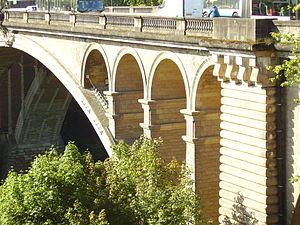
Le pont Adolphe est situé à Luxembourg-Ville, dans le sud du Luxembourg. Il relie le boulevard Royal, en Ville-Haute, à l'avenue de la Liberté, dans le quartier de la gare et permet à la route nationale 2 ainsi qu'au futur tramway de Luxembourg de franchir la vallée de la Pétrusse et est de ce fait la principale route reliant le centre-ville, la Ville-Haute, et le sud de la ville.